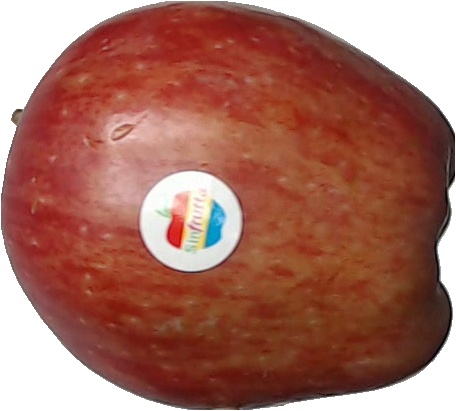
Label: apple_red_1